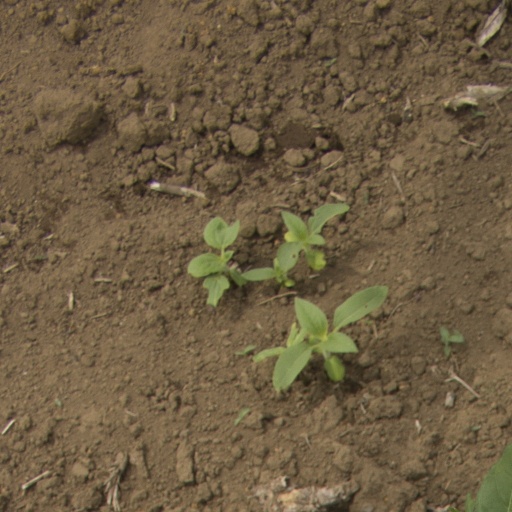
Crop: Jerusalem artichoke